Cessna 195

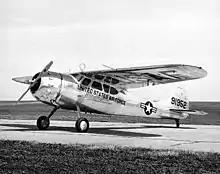
Cessna LC-126A

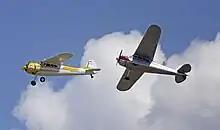
1953 Cessna 195B and 1948 Cessna 190

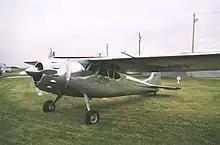
1949 model Cessna 195 in polished aluminum finish

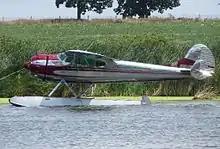
Float-equipped Cessna 195

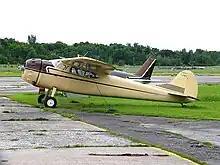
1947 model Cessna 190

The Cessna 190 and 195 Businessliner are a family of light single radial engine powered, conventional landing gear equipped, general aviation aircraft which were manufactured by Cessna between 1947 and 1954.